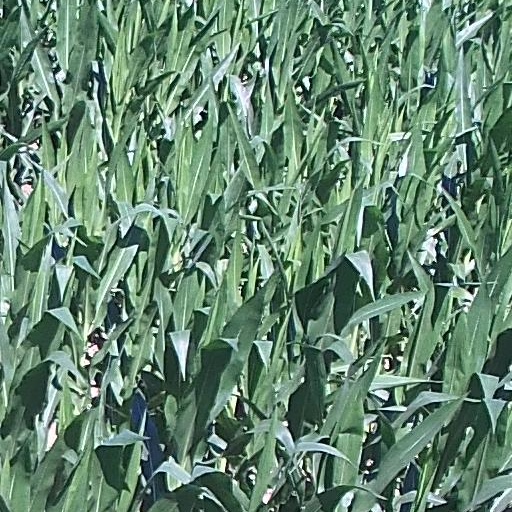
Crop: maize; corn